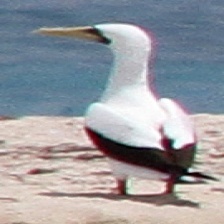
Species: MASKED BOOBY
Scientific name: SULA DACTYLATRA